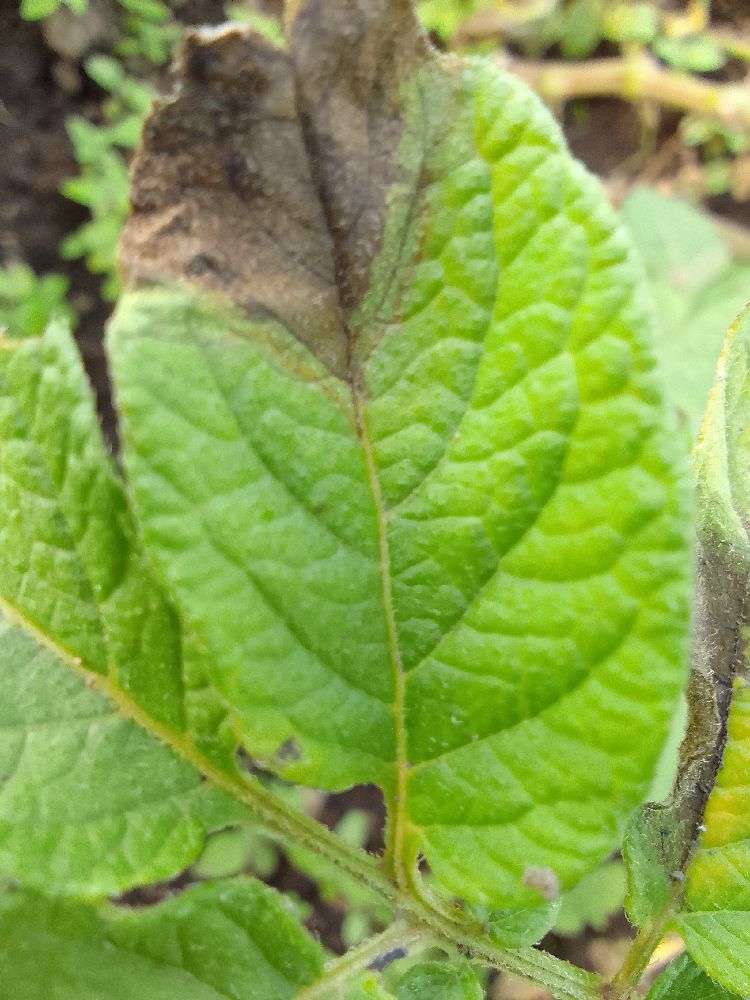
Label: Late blight